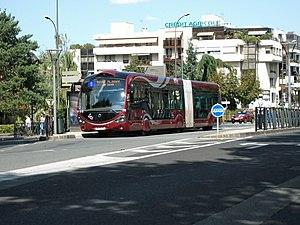
Irisbus Crealis Neo 18 quittant l'arrêt Europe sur la ligne B du réseau T2C (Royat Pl. Allard), à Chamalières, Puy-de-Dôme, Auvergne, France. [9103]
Chamalières est une commune française, située dans le département du Puy-de-Dôme, en région Auvergne-Rhône-Alpes. À l'instar de sa voisine Royat, la ville est une des deux grandes stations thermales situées à proximité directe de Clermont-Ferrand. Toutes deux forment un ensemble thermal important tant à l'échelle régionale que nationale.
Clermont-Ferrand est une ville située dans le centre de la France, dans la région Auvergne-Rhône-Alpes. Elle est le chef-lieu du département du Puy-de-Dôme et la capitale historique de l'Auvergne. Ses habitants s’appellent les Clermontois.